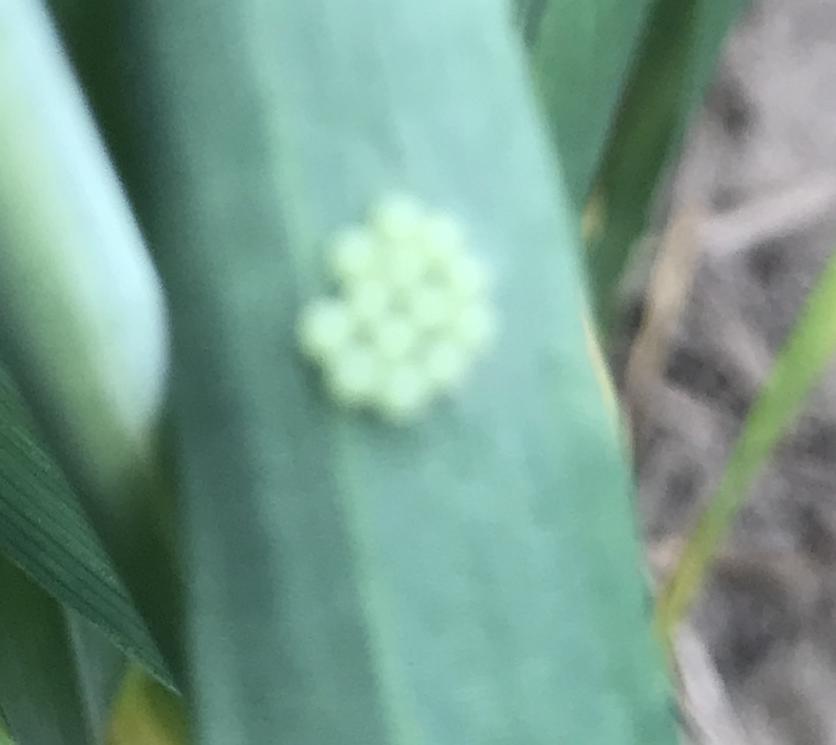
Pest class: stink_bug